Dementia with Lewy bodies

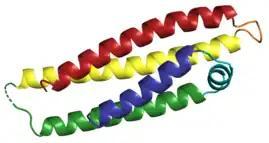
A ribbon diagram of apolipoprotein E. Variants of this protein influence the risk of developing DLB.

The exact cause of DLB is unknown. Synucleinopathies are typically caused by interactions of genetic and environmental influences. Most people with DLB do not have affected family members, although occasionally DLB runs in a family. The heritability of DLB is thought to be around 30% (that is, about 70% of disease severity is due to external factors or chance).